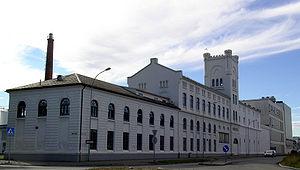
E. C. Dahls est une entreprise norvégienne, fabriquant de la bière et des sodas. Elle est basée à Trondheim.